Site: brandenburg
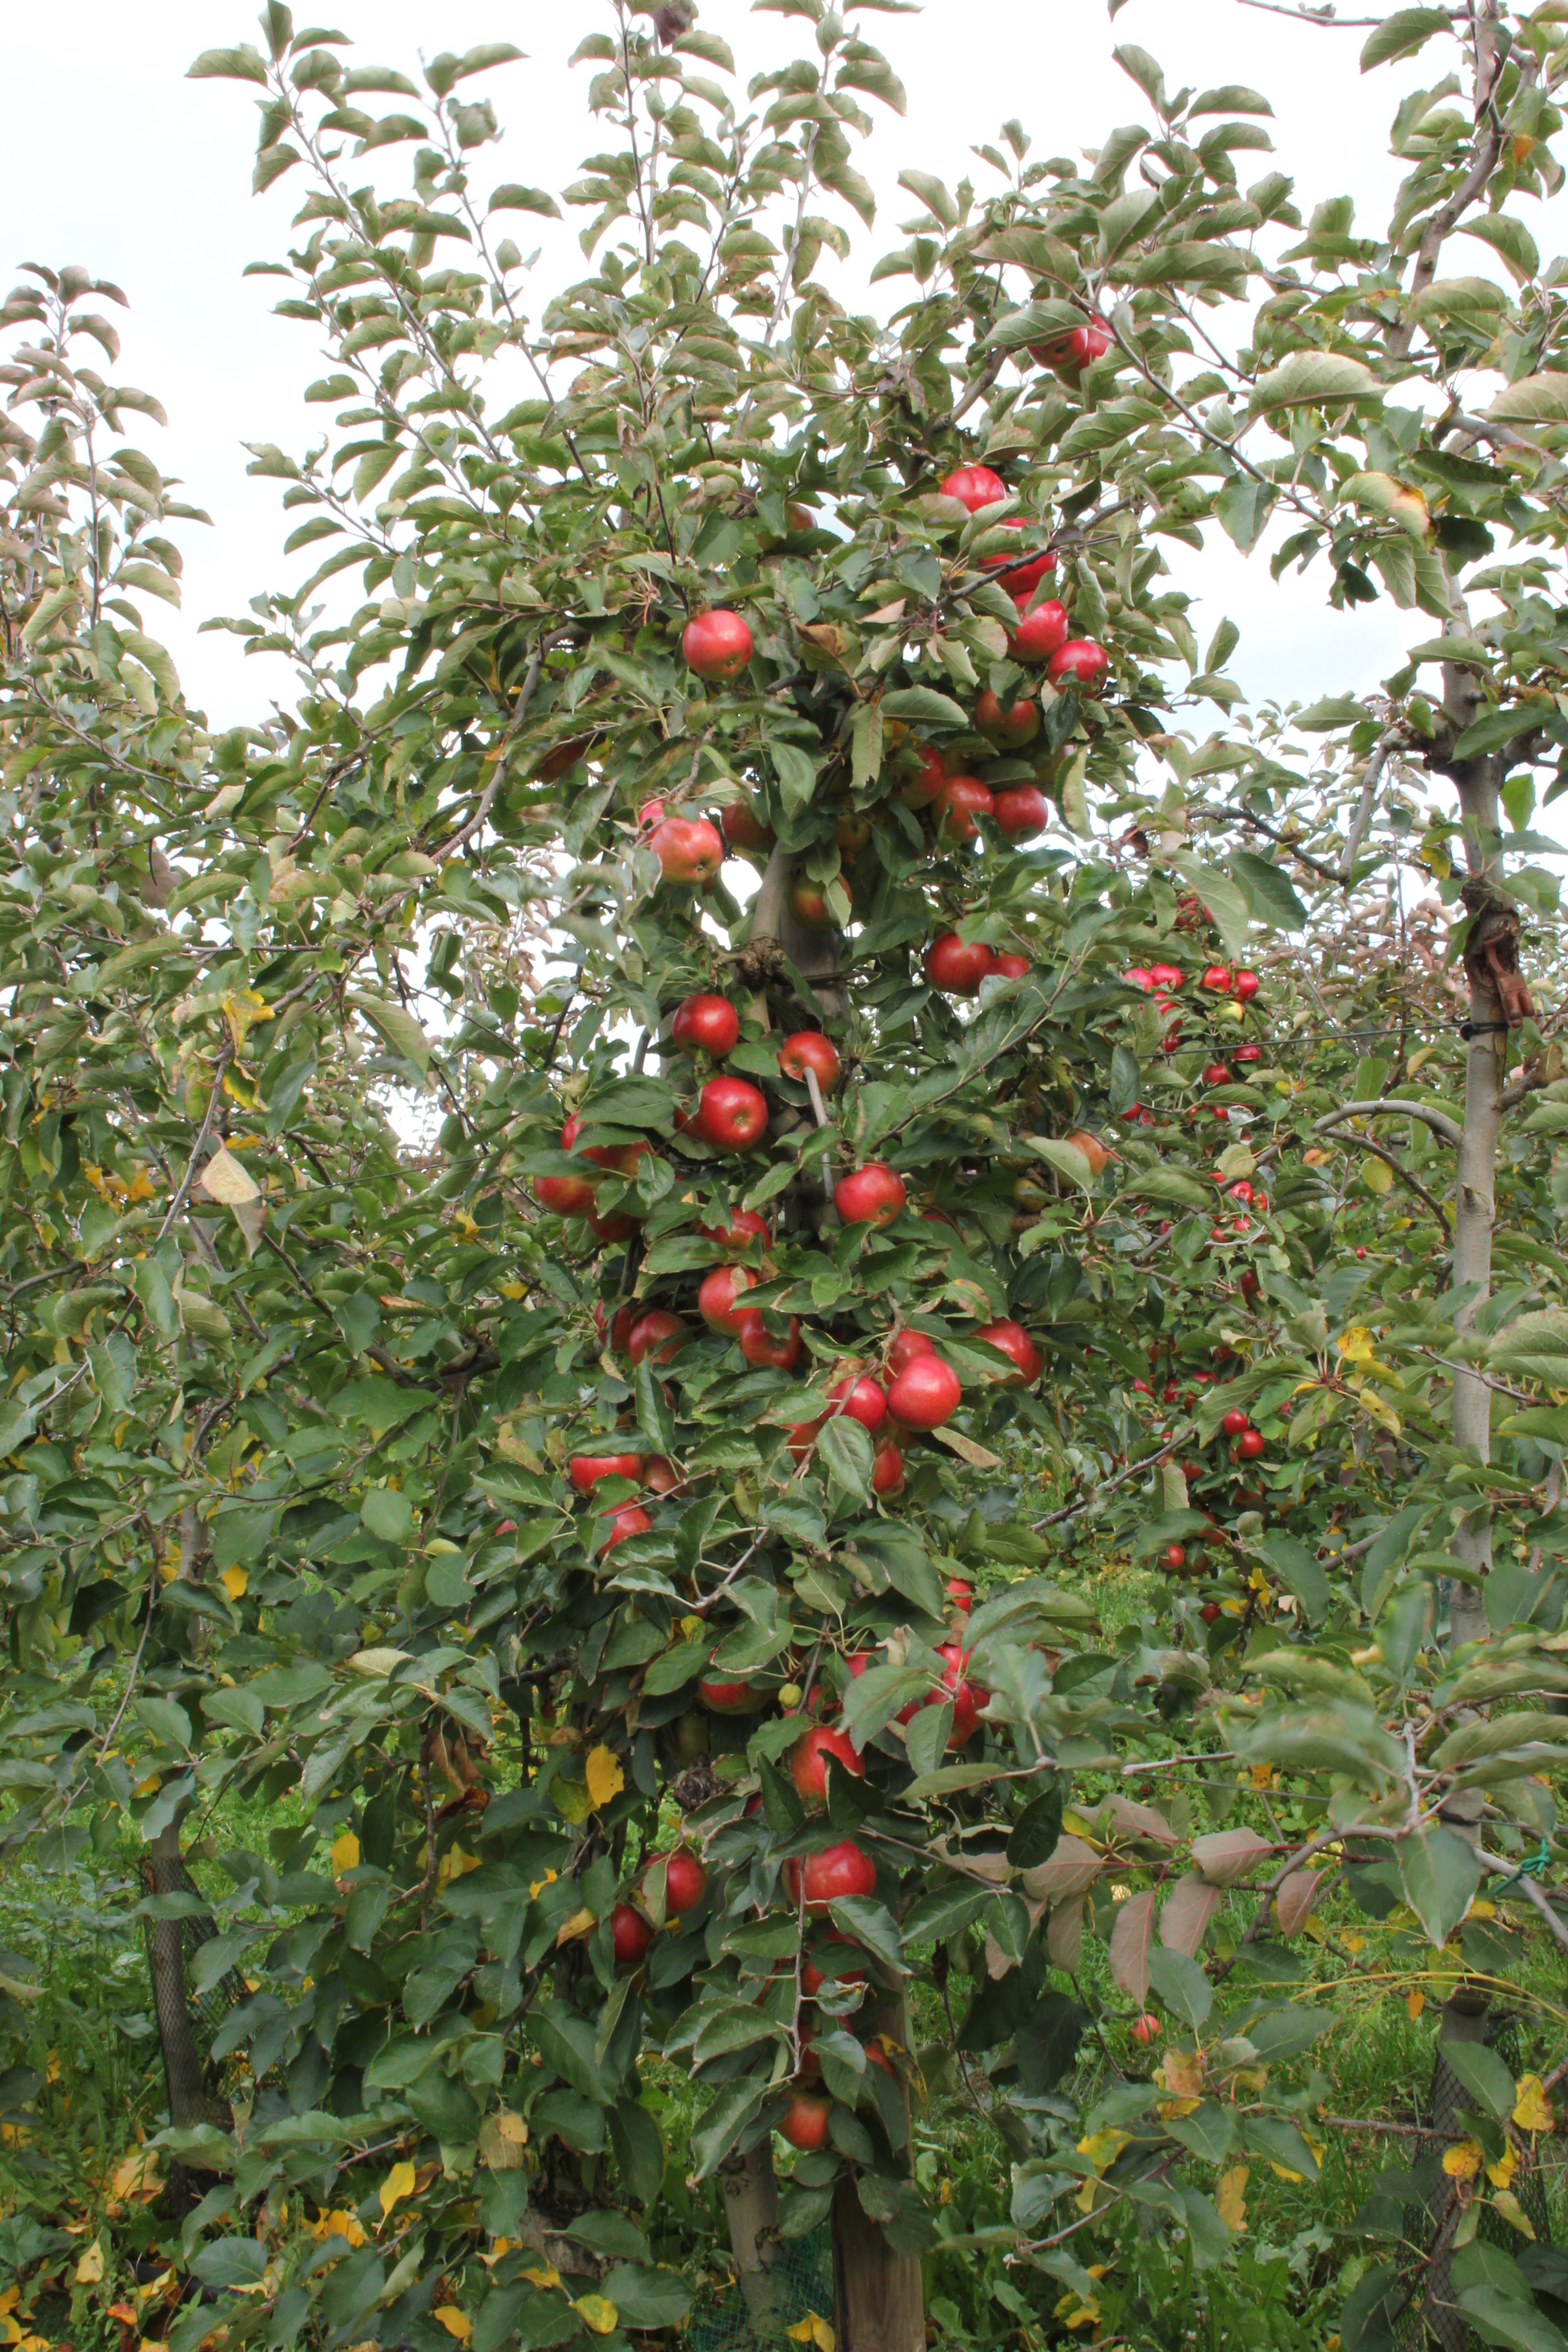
Growth stage (BBCH 91): Senescence, beginning of dormancy